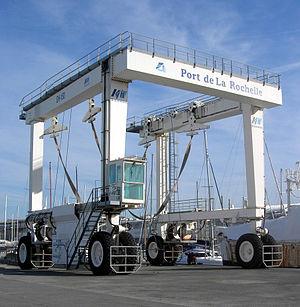
Le Vieux-Port est le plus ancien port de La Rochelle et le cœur historique de cette ville de Charente-Maritime. La tour de la chaîne et la tour Saint-Nicolas gardent l'entrée de ce port médiéval.
La Rochelle est le siège de la Chambre de commerce et d’industrie. Elle gère le port de plaisance des Minimes, le port de pêche de Chef de Baie et l’aéroport de La Rochelle-île de Ré.